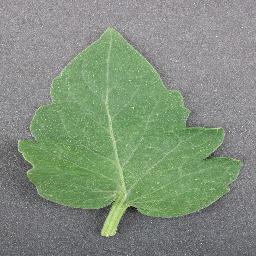
Label: Tomato___healthy